Jean Hardy

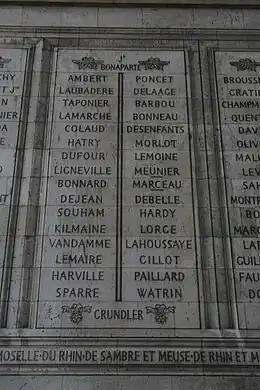
HARDY is on Column 6.

The divisions of Hardy and Desfourneaux disembarked on the west side of Cap-Français on 5 February after Louverture's general Henri Christophe refused to let them land in the port. In this first operation Hardy led the advance guard which drove off several hundred Haitian soldiers and captured six cannons. He arrived at Cap-Français to find the town in flames. The French seized the coastal towns, forcing Louverture to withdraw into the interior. Leclerc planned to have the divisions of Hardy, Desfourneaux and Rochambeau sweep south from Cap-Français while Boudet was to move north from Port-au-Prince. Humbert's brigade led by Debelle would move in from a different direction. On 18 February the French columns advanced, with Desfourneaux on the right, Hardy in the center and Rochambeau on the left. Debelle landed at Port-de-Paix and moved south-east. Leclerc rode with Hardy's column which saw fighting at Marmelade. Hardy took Jean-Baptiste Salme's brigade on an all-night march and stormed Bayonnais at dawn. Meanwhile, Rochambeau's division experienced heavy fighting in the Battle of Ravine-à-Couleuvres. At one point a large body of Louverture's army was surrounded but it managed to slip away from the French. Hardy returned to Cap-Français at the end of the operation.